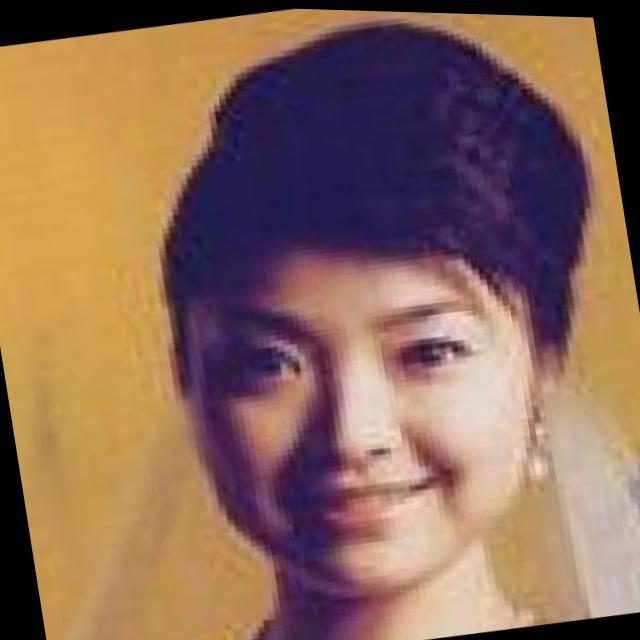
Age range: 21-44